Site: brandenburg
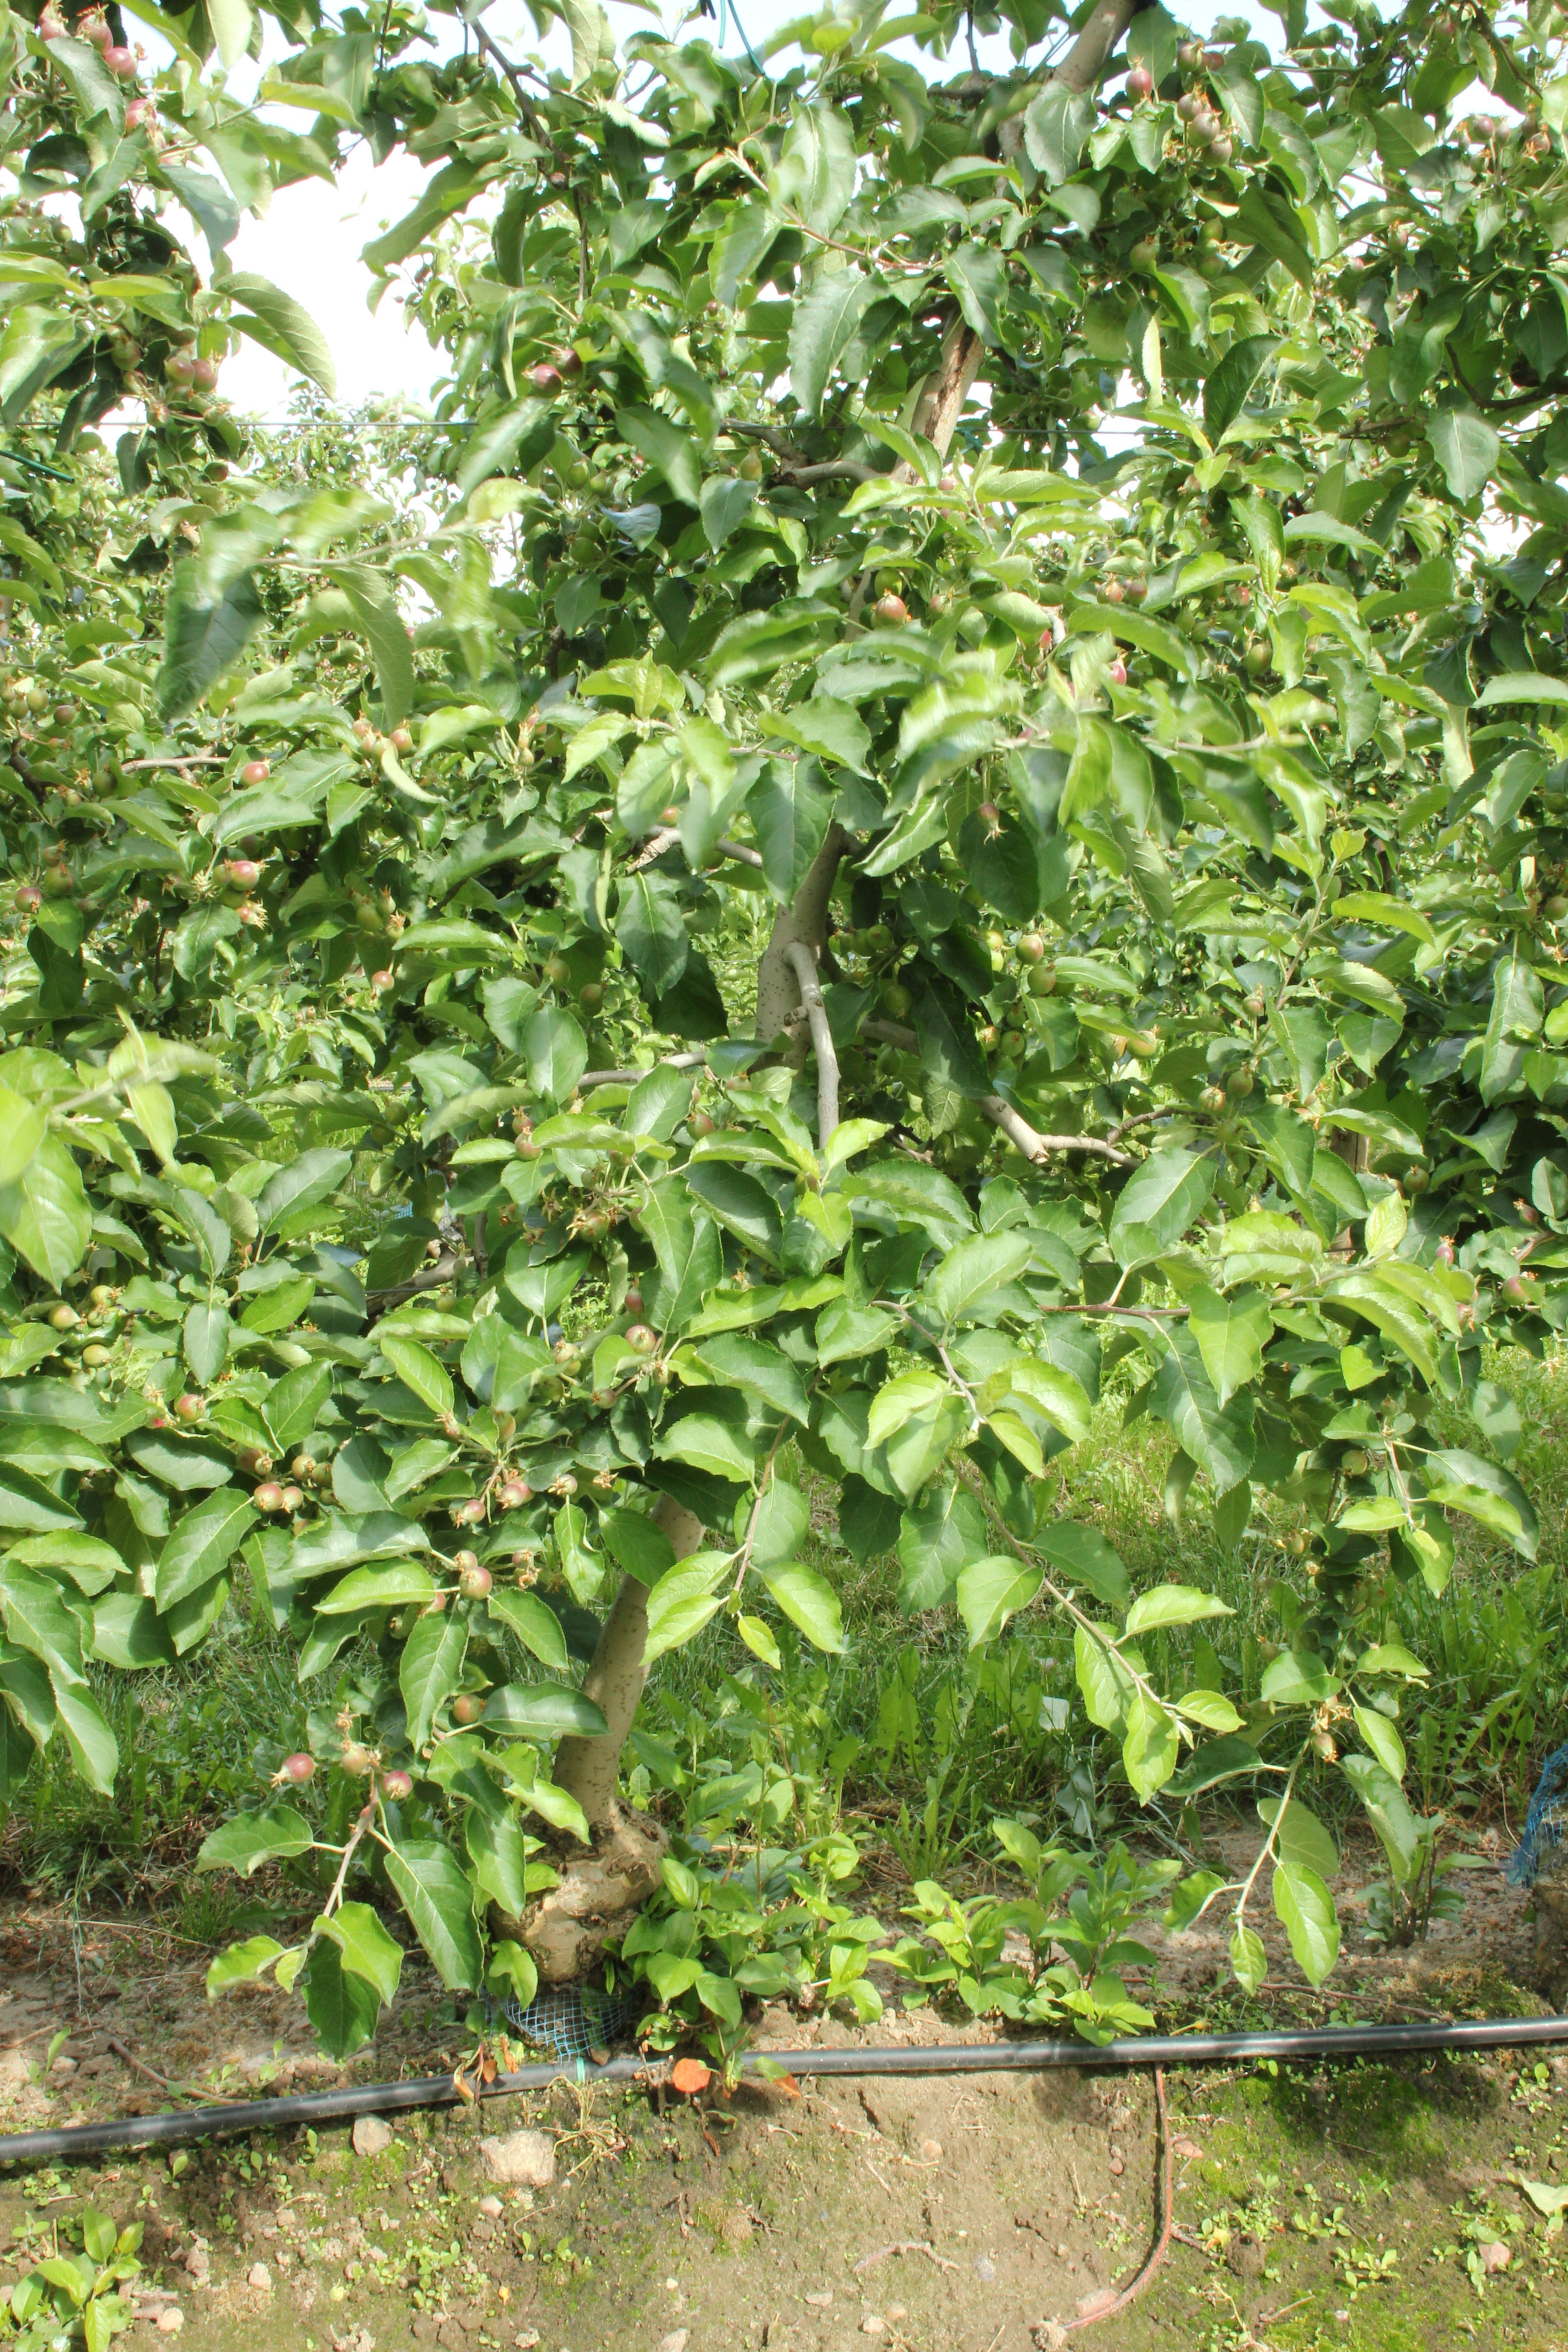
Growth stage (BBCH 72): Development of fruit